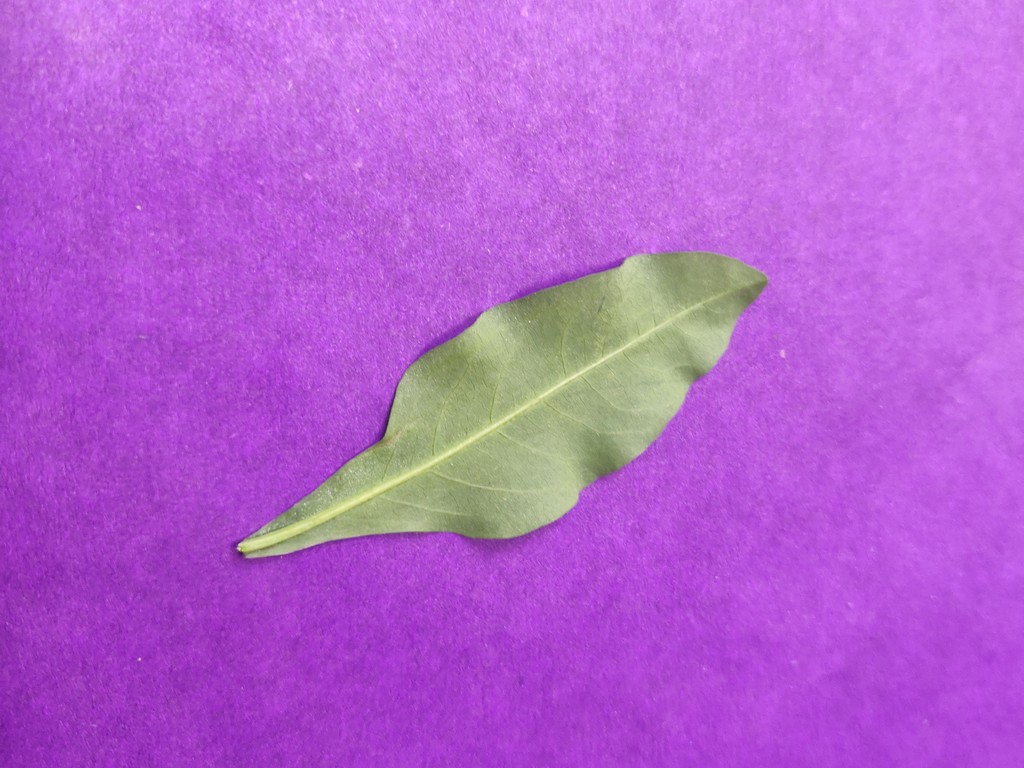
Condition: Healthy
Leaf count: single
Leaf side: back